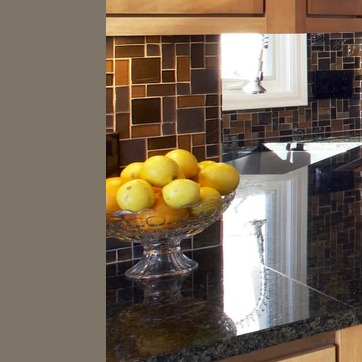
Material: food